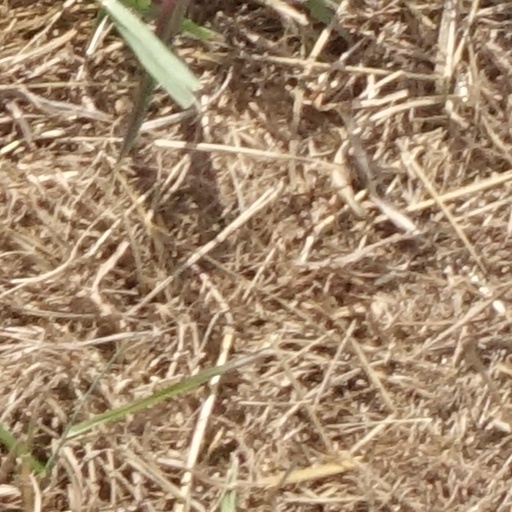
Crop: sorghum